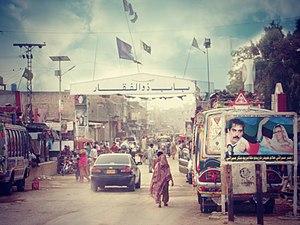
Le district de Larkana est une subdivision administrative du nord de la province du Sind au Pakistan. Constitué autour de sa capitale Larkana, le district est entouré par les districts de Jacobabad et de Shikarpur au nord, le district de Khairpur à l'est, les districts de Naushahro Feroze et de Dadu au sud et enfin le district de Qambar Shahdadkot à l'ouest.